Sweets from the Indian subcontinent

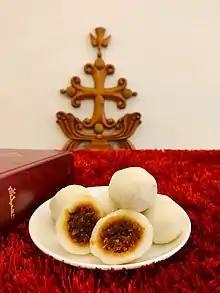
Kozhukatta

Gajar Pak, also called "Gajrela", is a seasonal pudding-like sweet made from carrots. It is popular in the North India. It is made by slowly cooking shredded carrots with ghee, concentrated and caramelized milk, mawa (khoya) and sugar; it is often served with a garnish of aromatic spices, almonds, cashews or pistachios. The recipes vary by region. Gajrela may be cooked without ghee and can include cottage cheese or other milk solids for a sophisticated mix of flavors. It is common in Indian and Pakistani restaurants and is a seasonal street and cafe food served during the post-monsoon season through to spring festive celebrations.